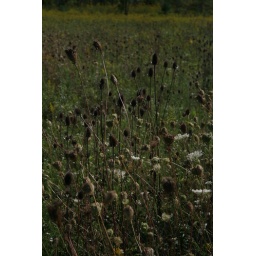
field by their house